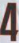
Number: 4